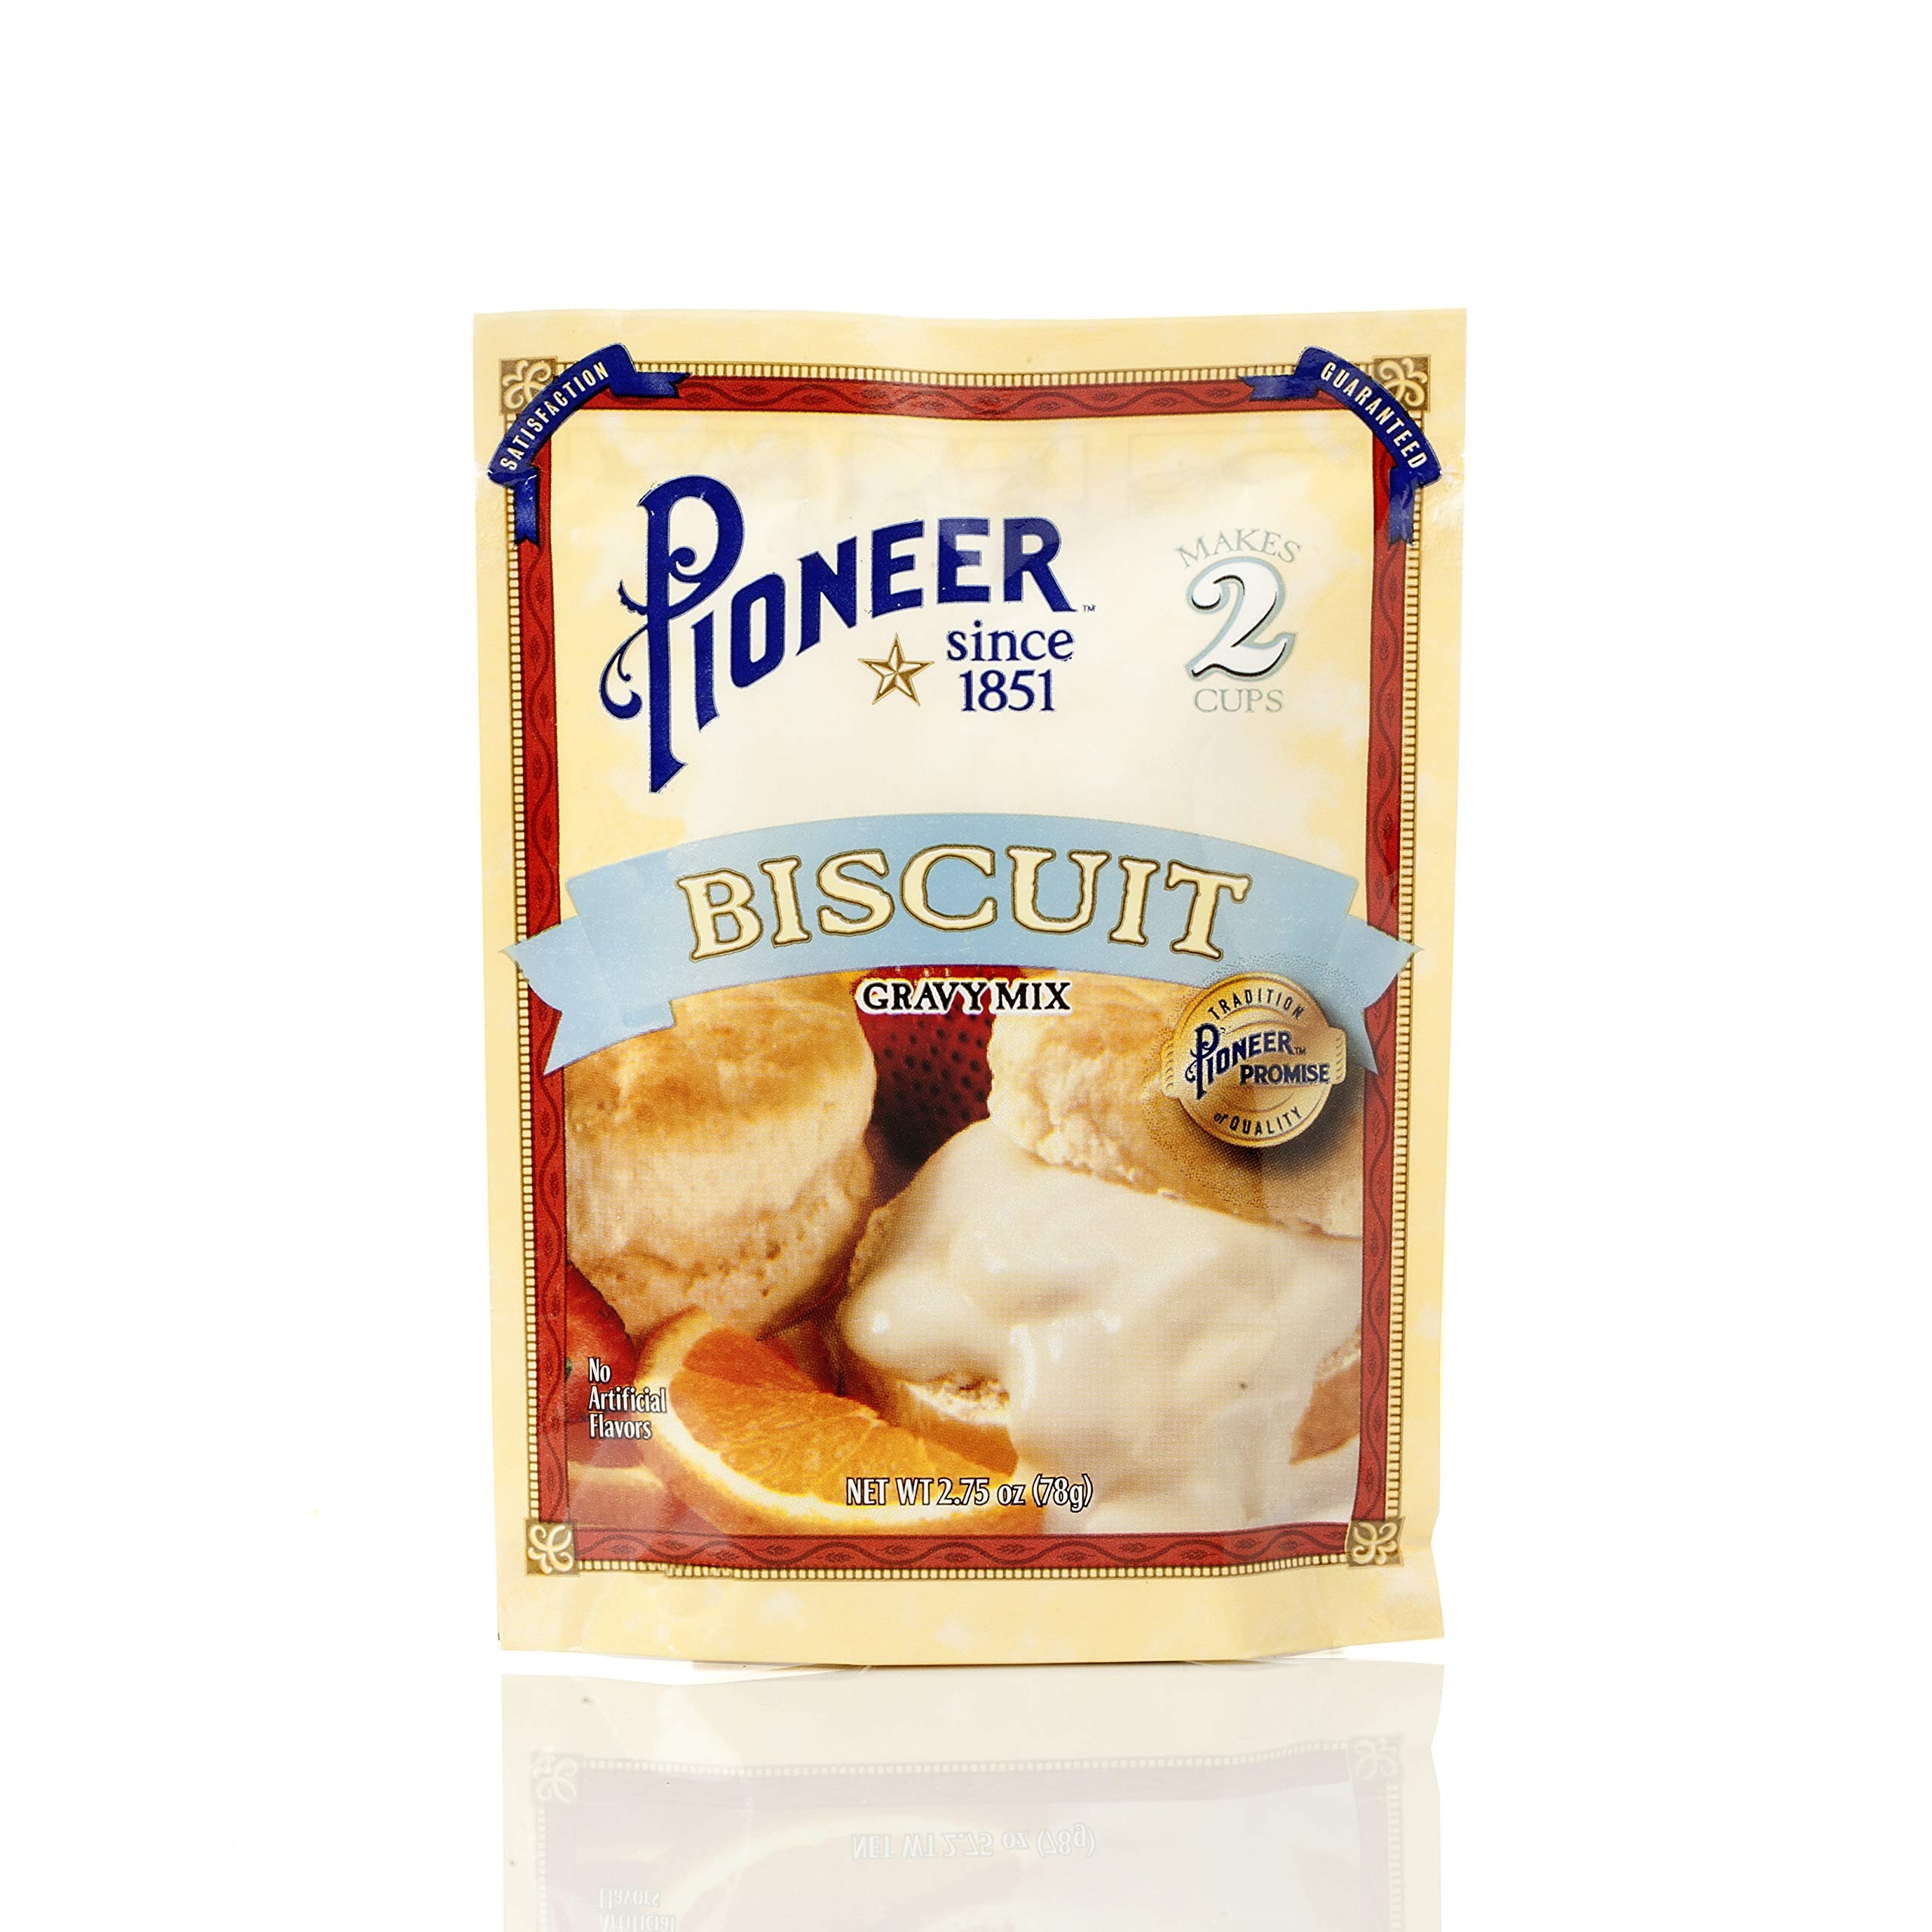
Item Name: Pioneer Biscuit Gravy Mix, 2.75 Ounce (Pack of 24)
Bullet Point 1: With no added pepper for the country gravy purist
Bullet Point 2: Each packet makes 2 cups of gravy
Bullet Point 3: Has a smooth consistency that tastes as if it were homemade
Bullet Point 4: An “easy as 1-2-3” preparation method
Value: 66.0
Unit: Ounce

Price: 1.28